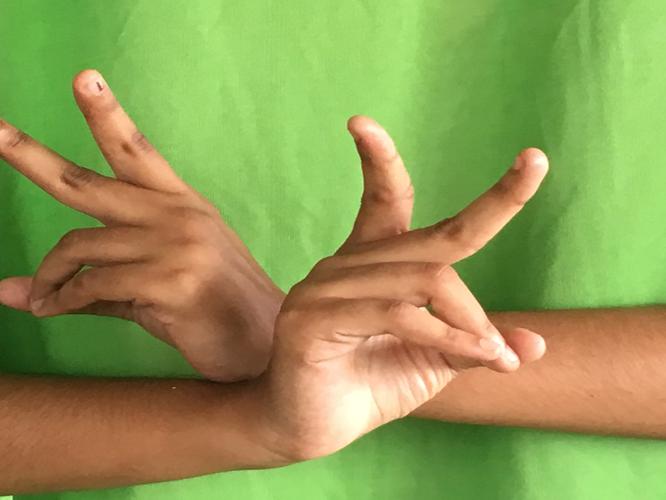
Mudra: Kartariswastika
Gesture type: double_hand